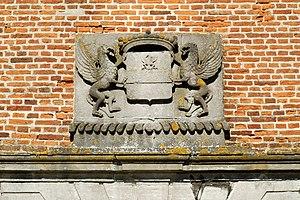
L'église Notre-Dame est une église catholique située à Gaasbeek, village de la commune belge de Lennik, dans le Pajottenland en Brabant flamand.